San Diego Padres

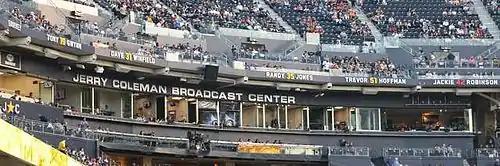

The Padres have retired six numbers. The numbers are commemorated in a display at Petco Park's entrance at Home Plate Plaza. Fans are allowed to pose for pictures next to the aluminum numbers, which are high, wide, and deep. Originally, the numbers were atop the batter's eye in center field, until they were relocated in 2016. The numbers were not ready for display in time for the park's opening in 2004, but they were unveiled midseason. Also beginning in 2016, the numbers are displayed in the Ring of Honor on the upper deck façade above the press box behind home plate.